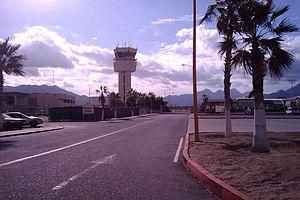
L'aéroport international de San José de Los Cabos également appelé aéroport international de Los Cabos, est le sixième aéroport le plus fréquenté du Mexique, situé à San José del Cabo, dans la municipalité de Los Cabos, dans l'État de Baja California Sur à l'ouest du Mexique.